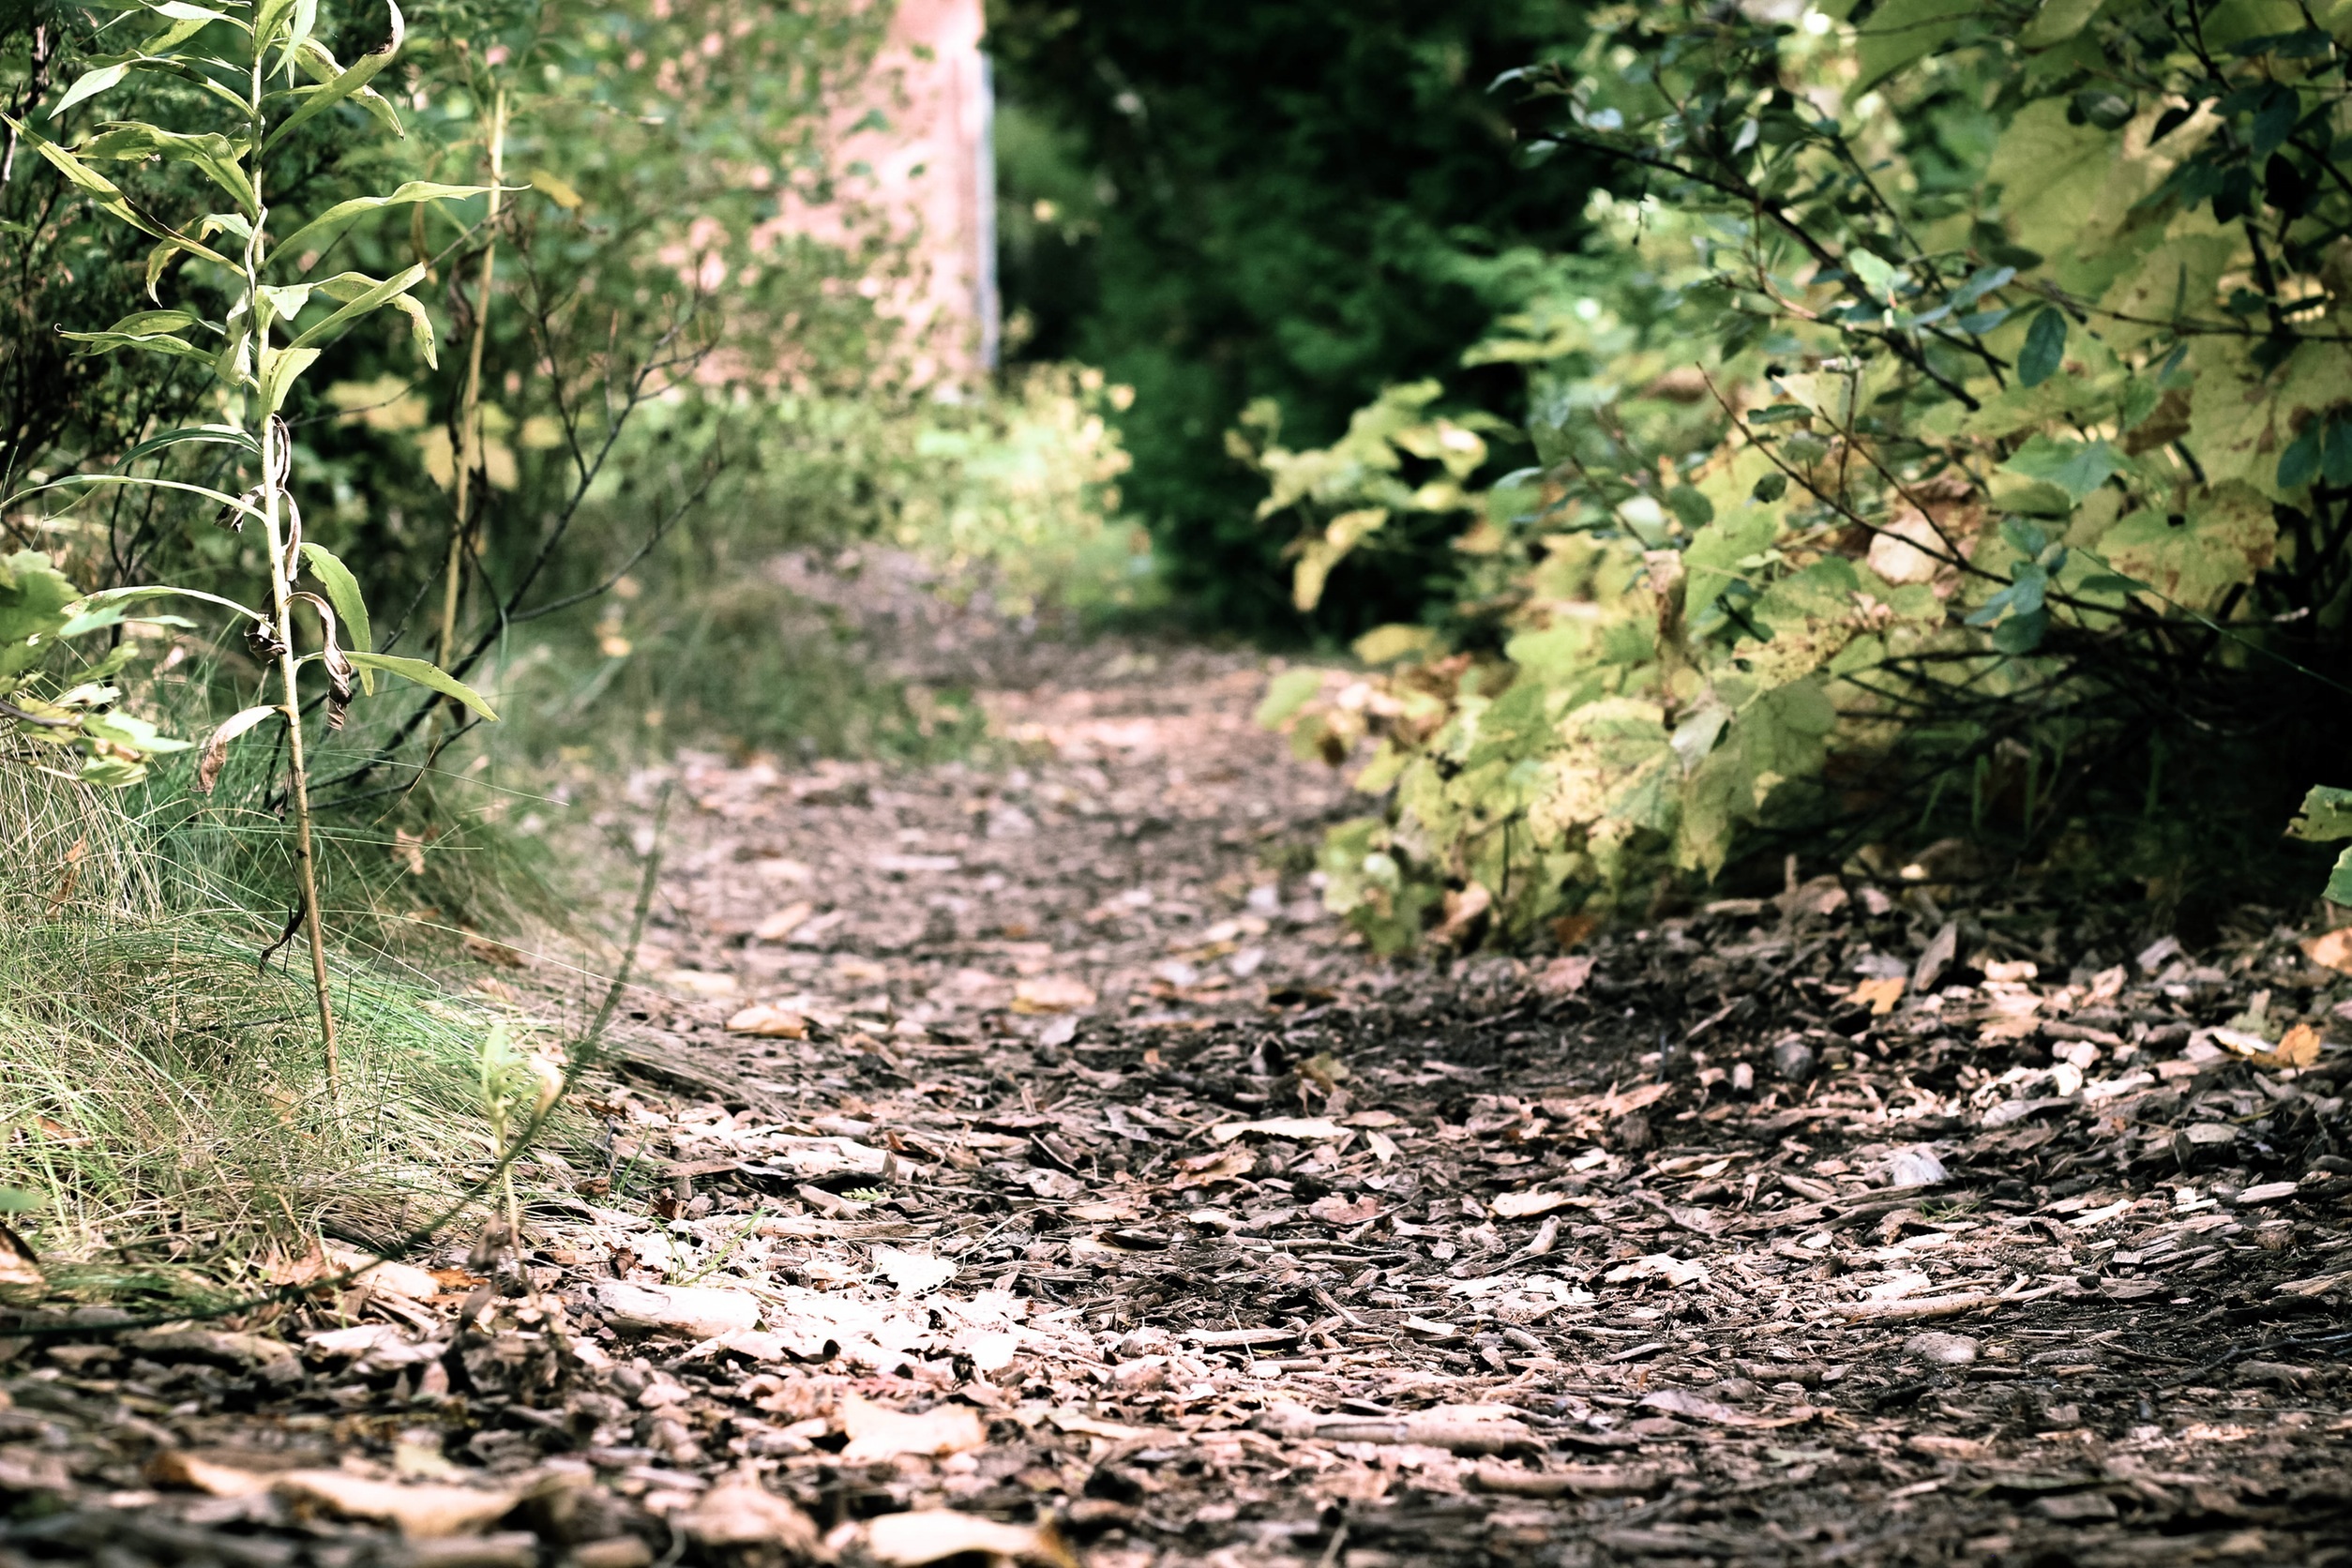
tree, nature, forest, path, grass, branch, plant, track, trail, sunlight, leaf, flower, wildlife, environment, stream, green, jungle, symbol, color, natural, autumn, park, soil, environmental, garden, flora, season, life, leaves, outdoors, shrub, day, woodland, habitat, yard, rural area, natural environment, woody plant